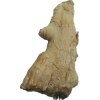
Label: ginger